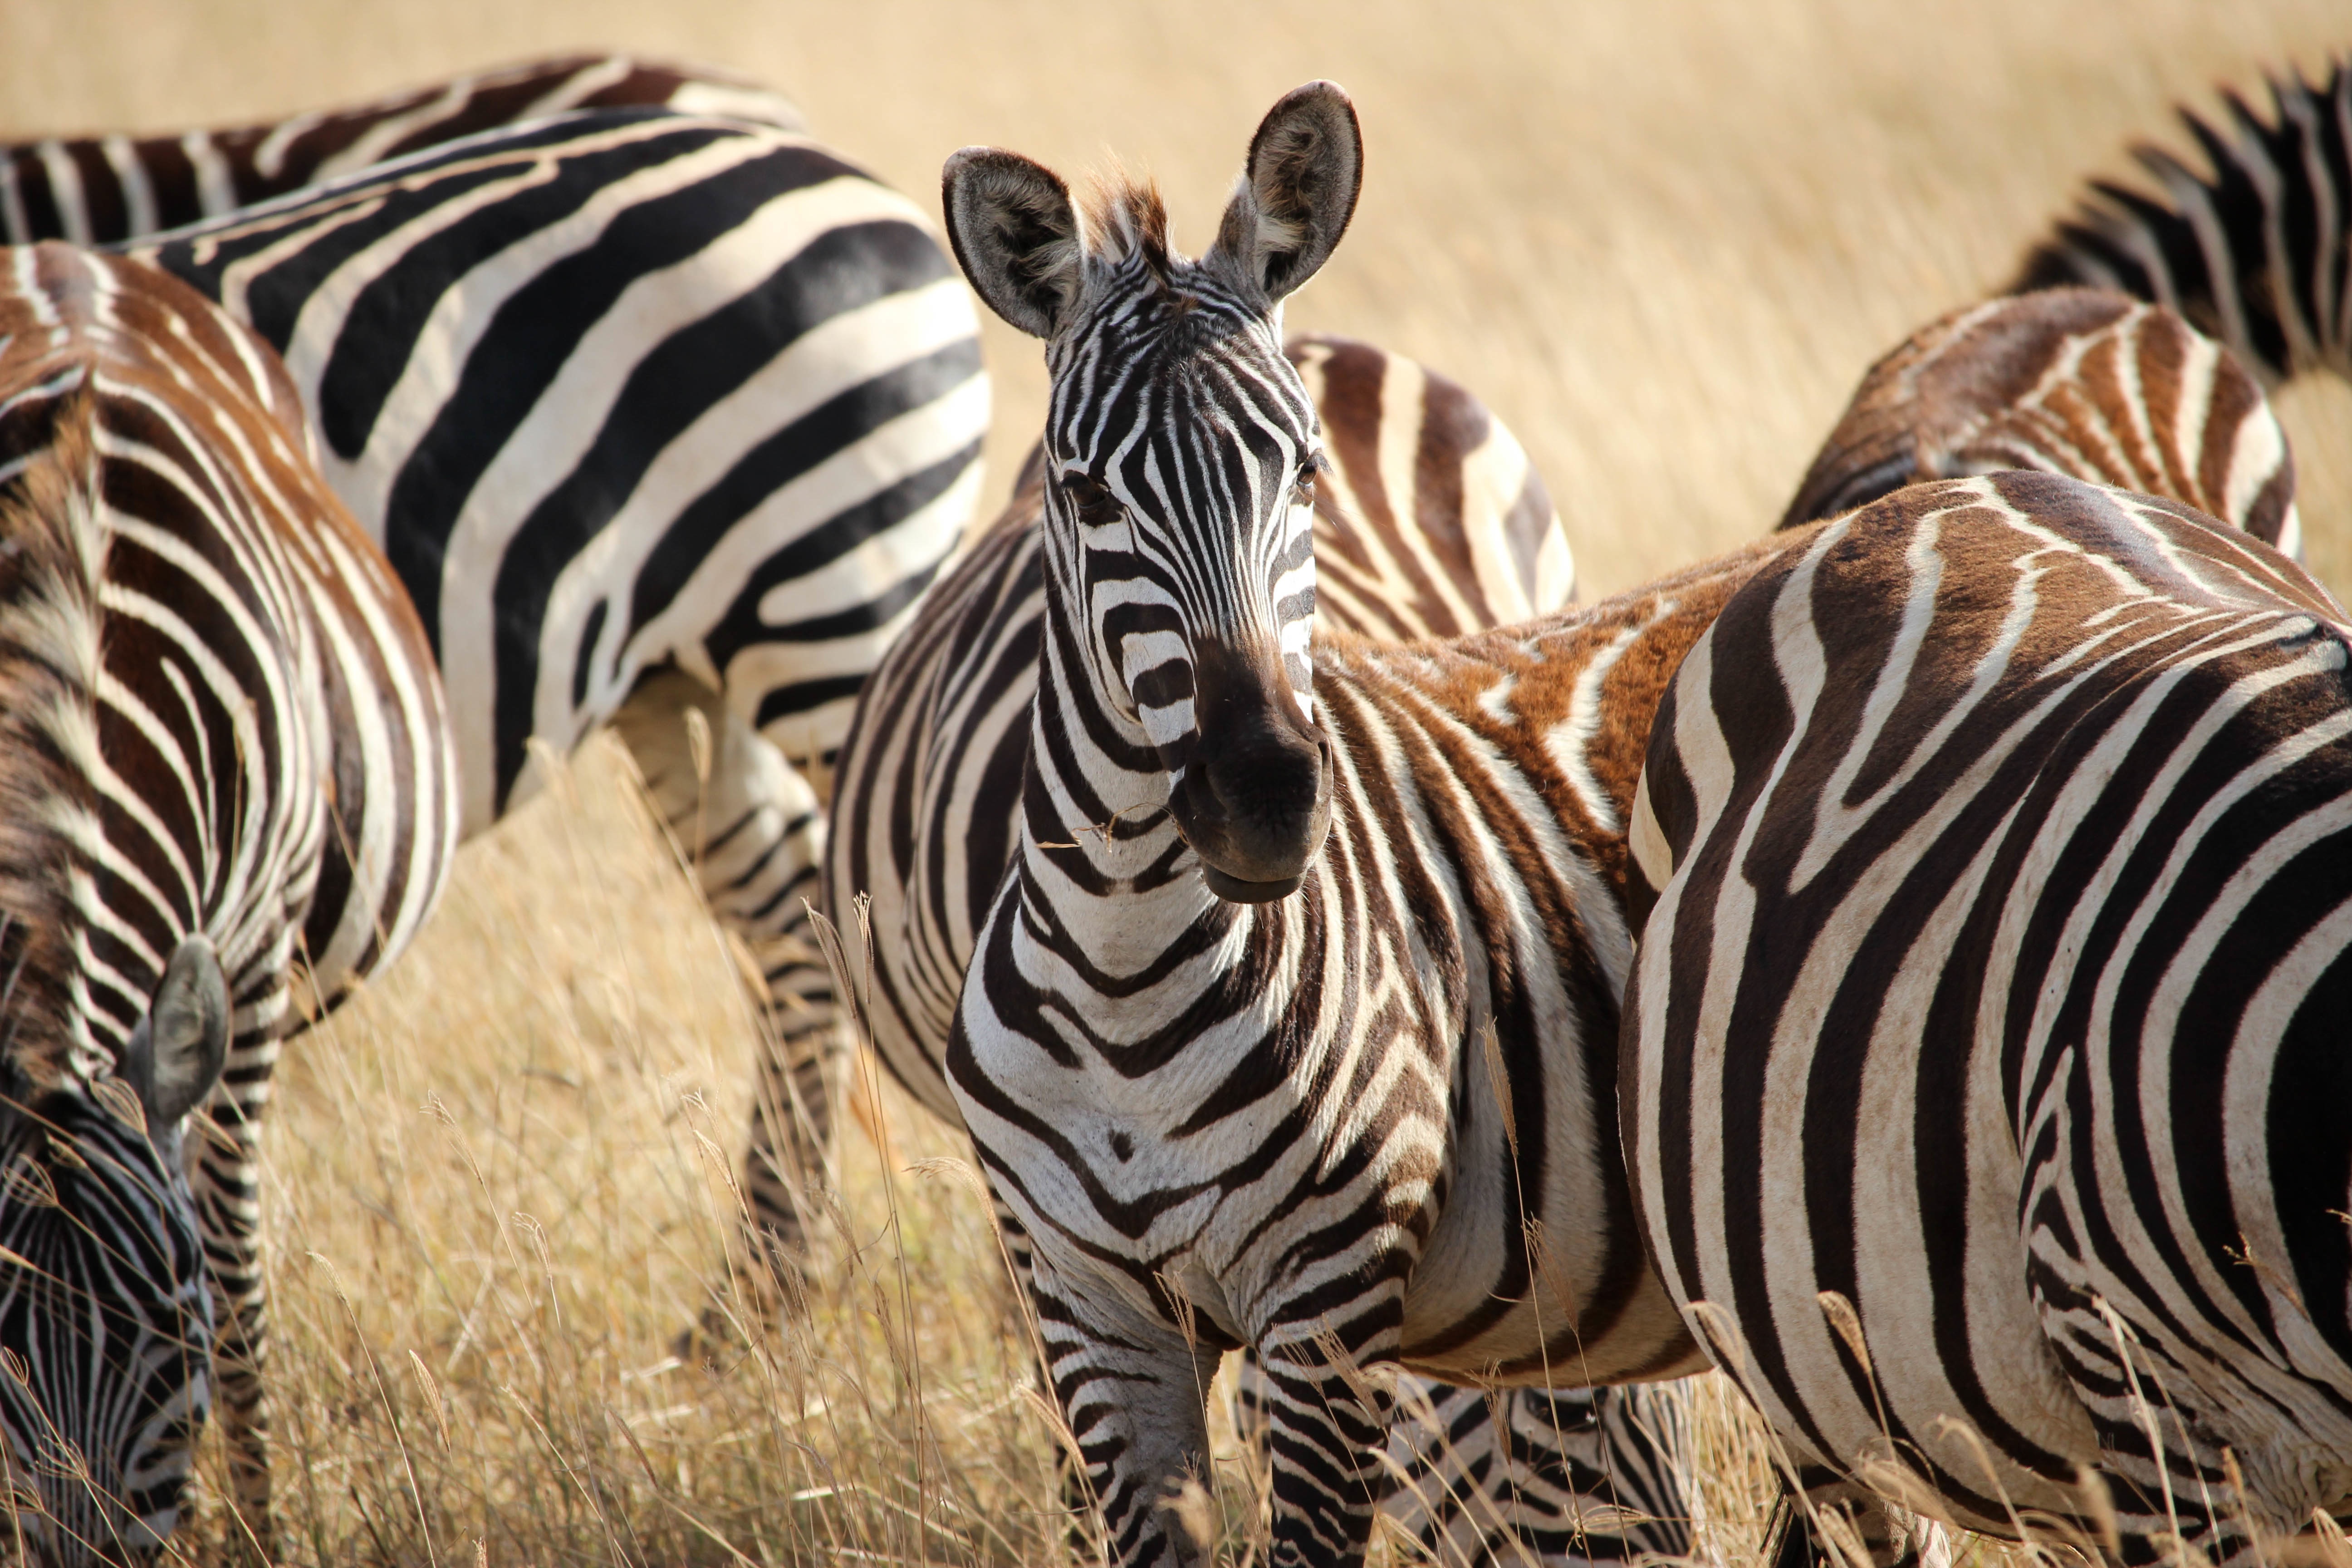
animal, wildlife, mammal, stripe, fauna, savanna, zebra, savannah, vertebrate, safari, horse like mammal